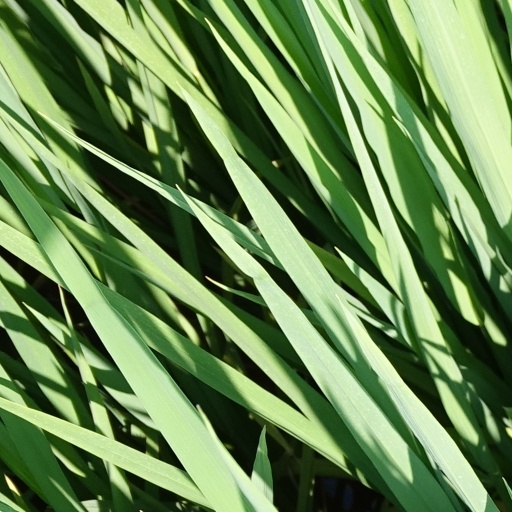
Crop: rice